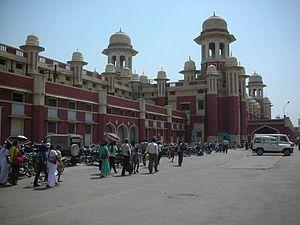
L'Uttar Pradesh est un État du nord de la République indienne. C'est l'État le plus peuplé du pays, avec environ 200 millions d'habitants.